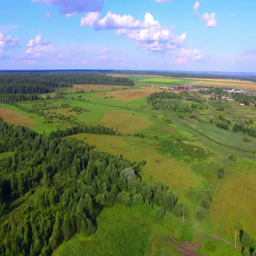
aerial view of fields , forests and a village on background